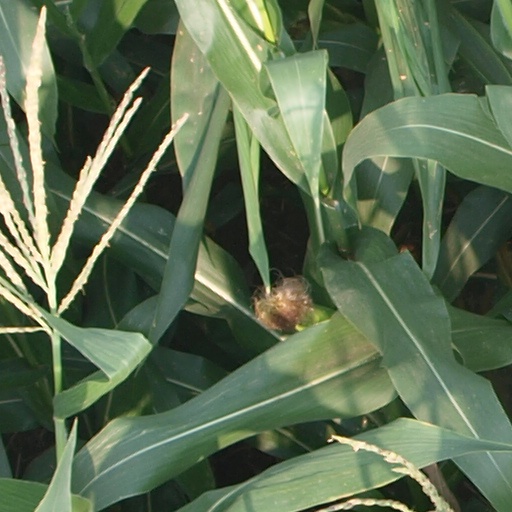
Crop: maize; corn